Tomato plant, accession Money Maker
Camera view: tilt-top (135 deg); turntable rotation: 210 degrees
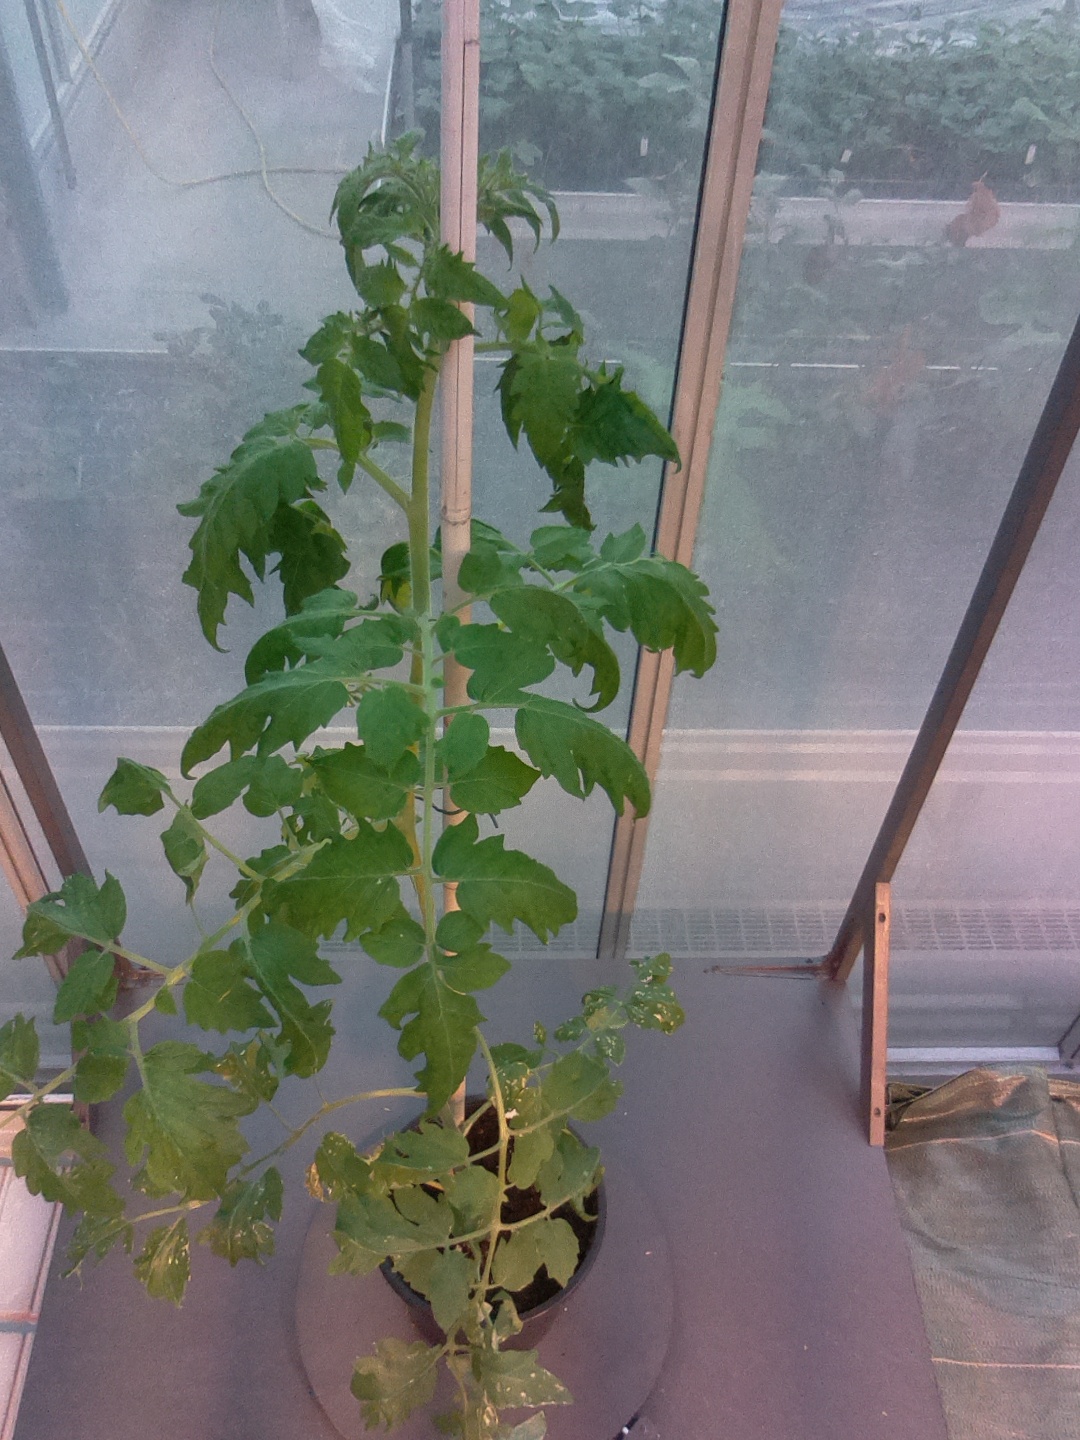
BBCH growth stage 67: Full flowering, 70%-80% of flowers open, more petals falling